Windsurfing

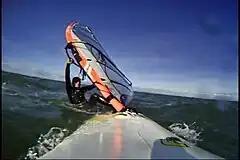
Windsurfer being pulled up onto the board during a water-start

In planing conditions a harness is typically worn to more efficiently use the rider's weight to counter the force in the sail. As the wind increases, the rider continues to sheet the sail, the fin generates more lift, and the board gains speed, transitioning onto a "plane". The volume of board in the water ("displacement") decreases, and the rider moves rearward, stepping into the footstraps for improved control. When planing, the board skims on the surface rather than displacing water as it moves. Planing can be achieved at different wind speeds depending on the rider's weight, sail and fin size, wave conditions, and rider ability. With modern equipment planing can normally be achieved at a wind speed of around . The transition from displacement motion to planing requires a jump in energy, but once planing, water resistance decreases dramatically. This means that it is possible to continue to plane, although the wind has dropped below a level that would be required to transition to plane. A board in plane can be much smaller than a board moving by displacement (thereby gaining an advantage in gear weight and board control). Lateral resistance to the wind is provided by the fin alone (generating more lift at higher speeds) and a centreboard is no longer used (smaller boards do not have one). A fin generates lift, transferring a strong load to the board, and so is usually constructed of carbon fiber for accurate shape and strength. A low-pressure area develops on the windward side of the fin, which can lead to cavitation, leading to a sudden loss of lift, called "spin-out" (equivalent to "stalling" in flight terminology). Ideal planing conditions for most recreational riders is of wind, but experts can windsurf in much windier conditions. Planing is considered one of the most exhilarating aspects of the sport.